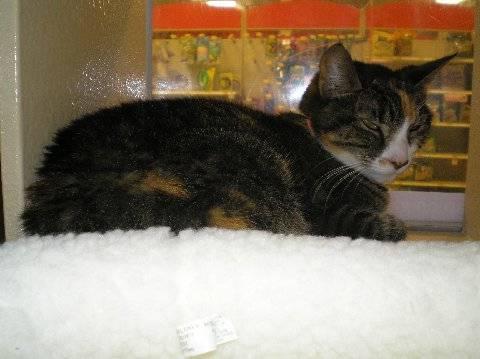
cat